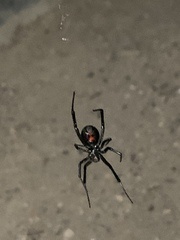
Species: Lactrodectus_hesperus